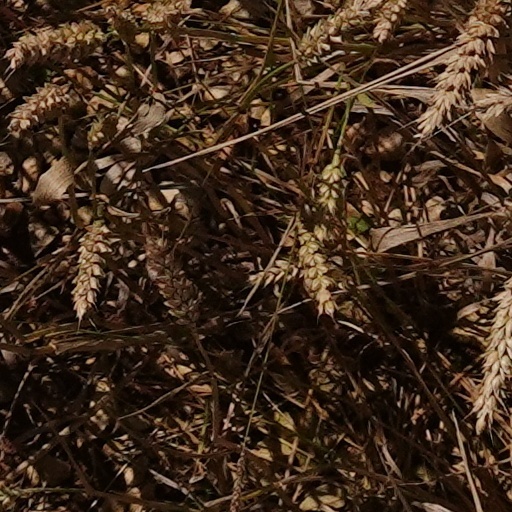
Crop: wheat